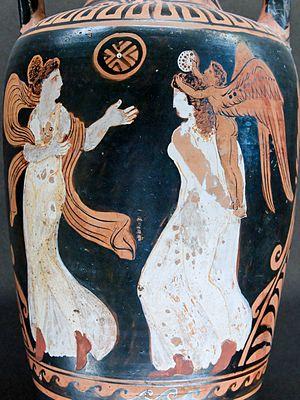
Deux femmes et Éros jouant à l'éphédrismos. Face A d'une amphore à col campanienne à figures rouges, v. 330 av. J.-C.